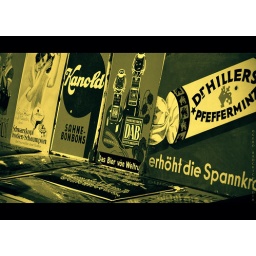
Tin-plate signs on an antiques market near the Neumarkt in Cologne. Good old sepia style.